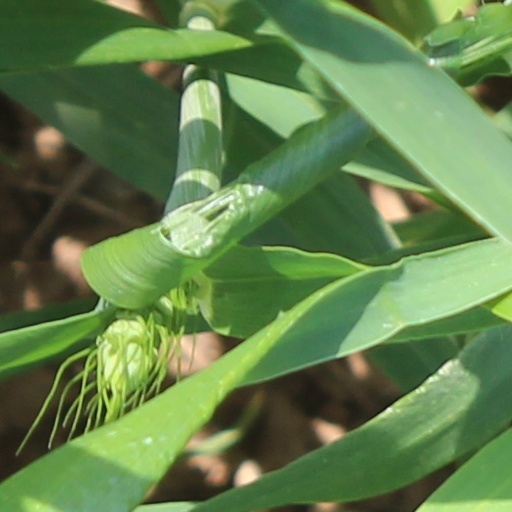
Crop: wheat